Blackburn B. Dovener

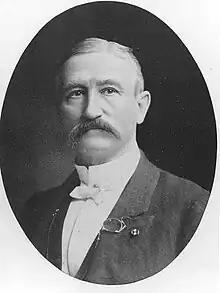
Blackburn B. Dovener

Blackburn Barrett Dovener (April 20, 1842 – May 9, 1914) was a Republican politician from West Virginia who served as a United States representative. He served as a member of the 54th, 55th, 56th, 57th, 58th and 59th United States Congresses. He died in 1914.